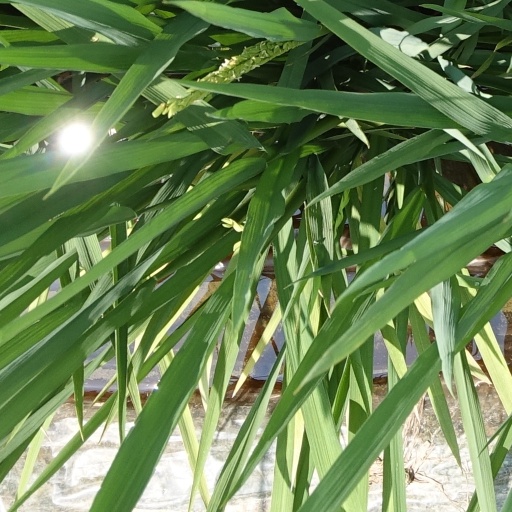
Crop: rice